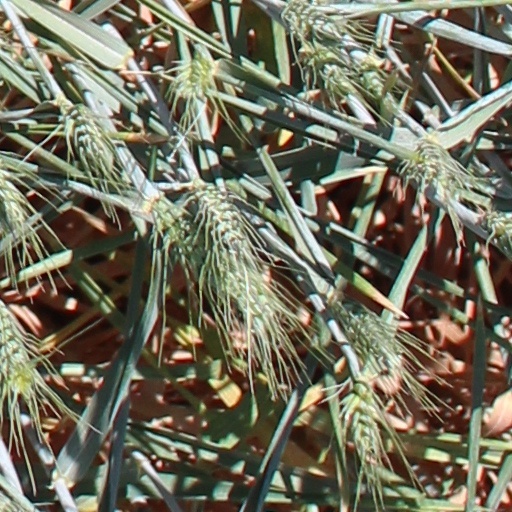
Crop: wheat